Acanthochronology

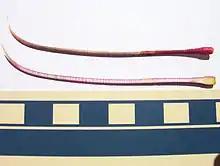
Transverse banding on a spine from a fishhook barrel cactus growing in Tucson, Arizona. Each band (1 couplet of thick white and thin red lines) represents one day of spine growth. Each square in the bottom scale = 1 centimeter.

This sub-discipline of paleoclimatology and ecophysiology is relatively new. Acanthochronology is closely related to dendrochronology, dendroclimatology and isotope geochemistry and borrows many of the methods and techniques from these sub-disciplines of the Earth Sciences. It also draws heavily from the field of ecophysiology, a branch of Biology, to ascribe spine or thorn characteristics to particular environmental or physiological variables.